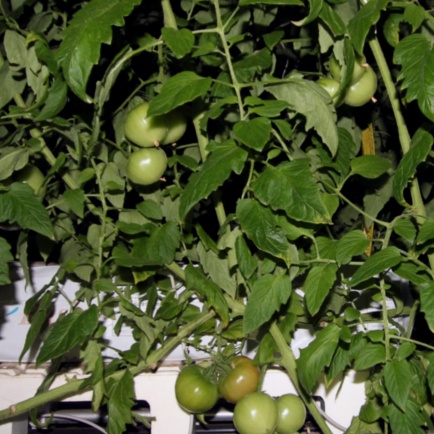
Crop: tomato